Christopher Myers

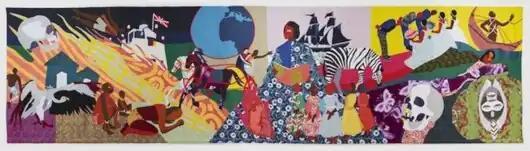
Christopher Myers, "Sarah Forbes Bonetta as Omoba Aina as Persephone", appliqué textile, 108" x 408", 2021.

His work has been presented at venues including MoMA PS1, Kennedy Center, the Art Institute of Chicago and Institute of Contemporary Art, Philadelphia. He has received a BRIC Arts Media prize and the American Library Association's Caldecott Honor and Coretta Scott King Award for his book illustration. Myers is based in Brooklyn, New York.